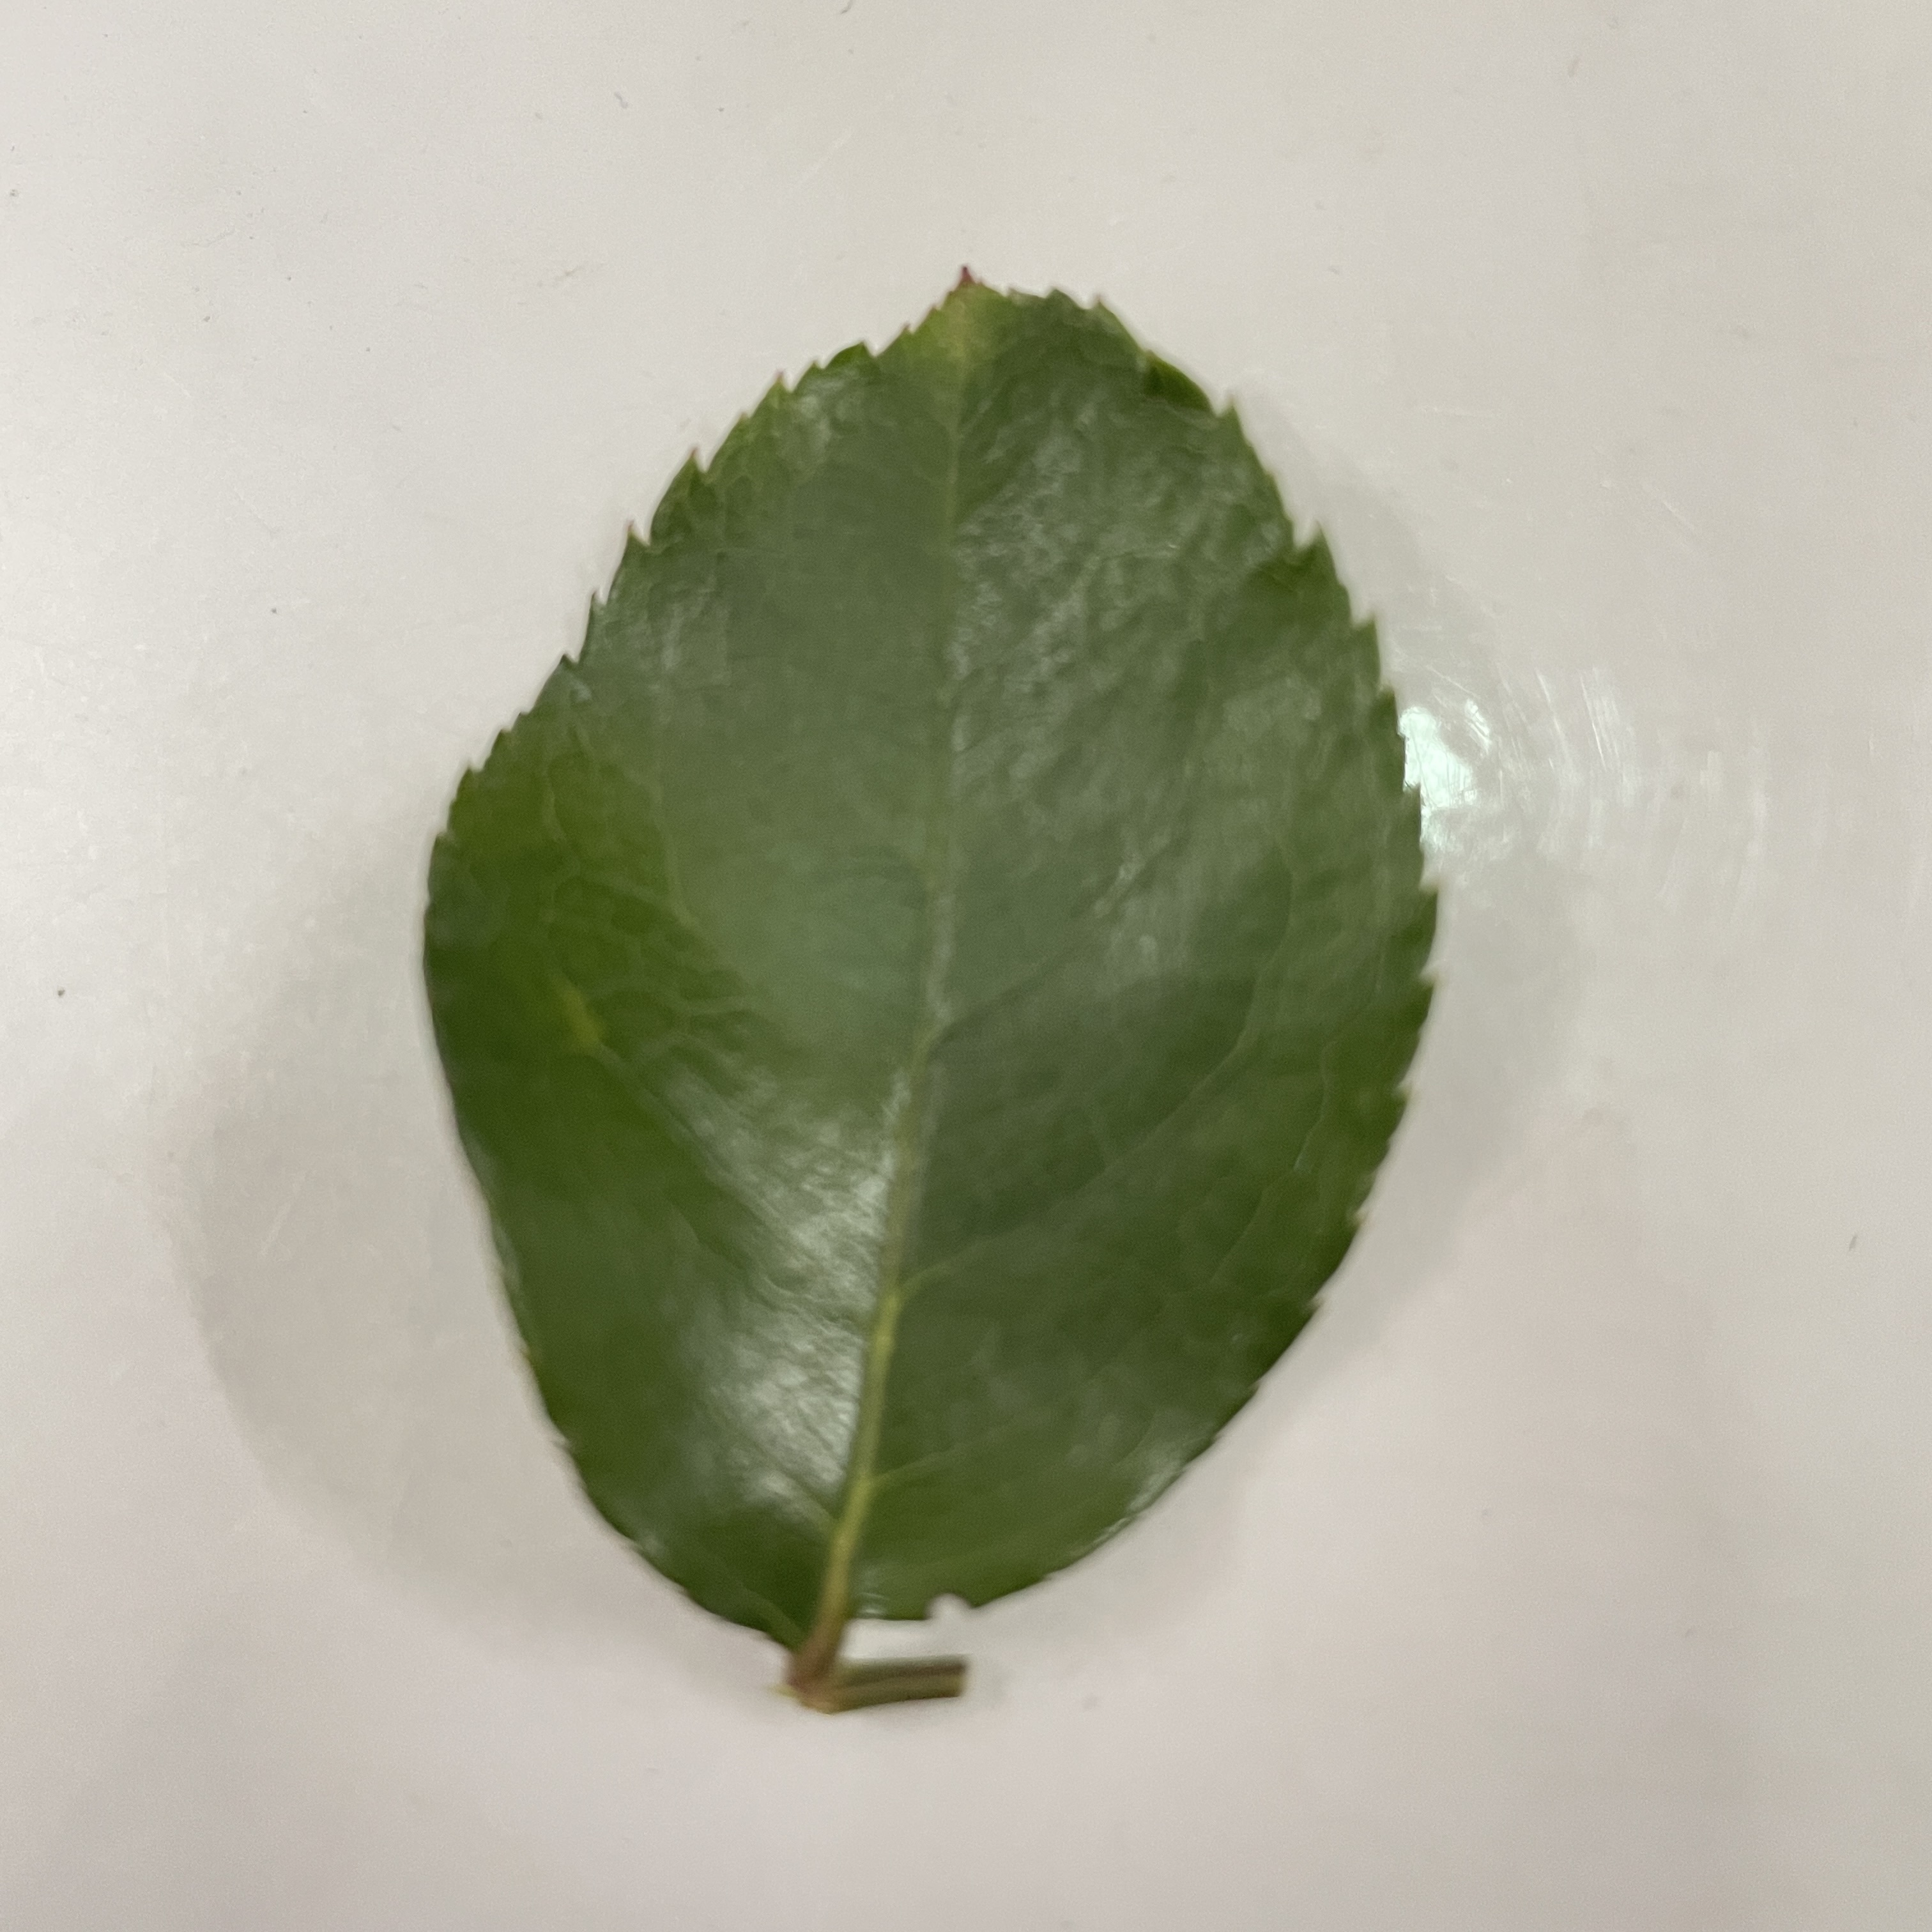
Label: Healthy Leaf